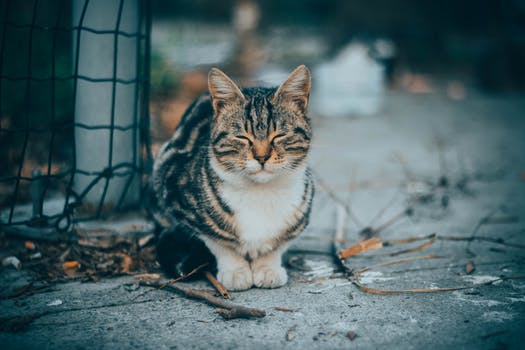
Label: No Watermark